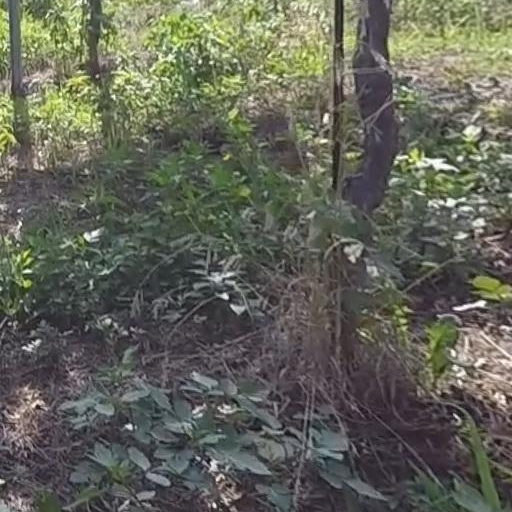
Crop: grape